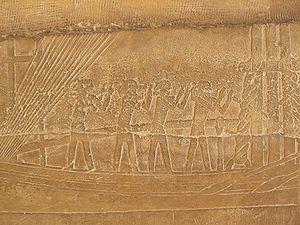
Relief de la chaussée d'Ounas - Saqqarah - Ve dynastie
La pyramide d'Ounas est une pyramide à faces lisses située à Saqqarah, près du Caire, en Égypte. Elle a été construite par le pharaon Ounas, dernier roi de la Vᵉ dynastie. Elle est la première pyramide dont la chambre funéraire est décorée des textes des pyramides. Son nom antique est « La pyramide qui est la beauté des lieux ».